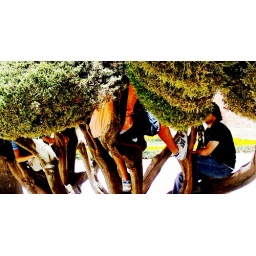
boys in trees